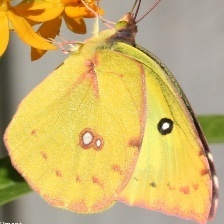
Species: SOUTHERN DOGFACE
Butterfly family (ImageNet category): sulphur_butterfly